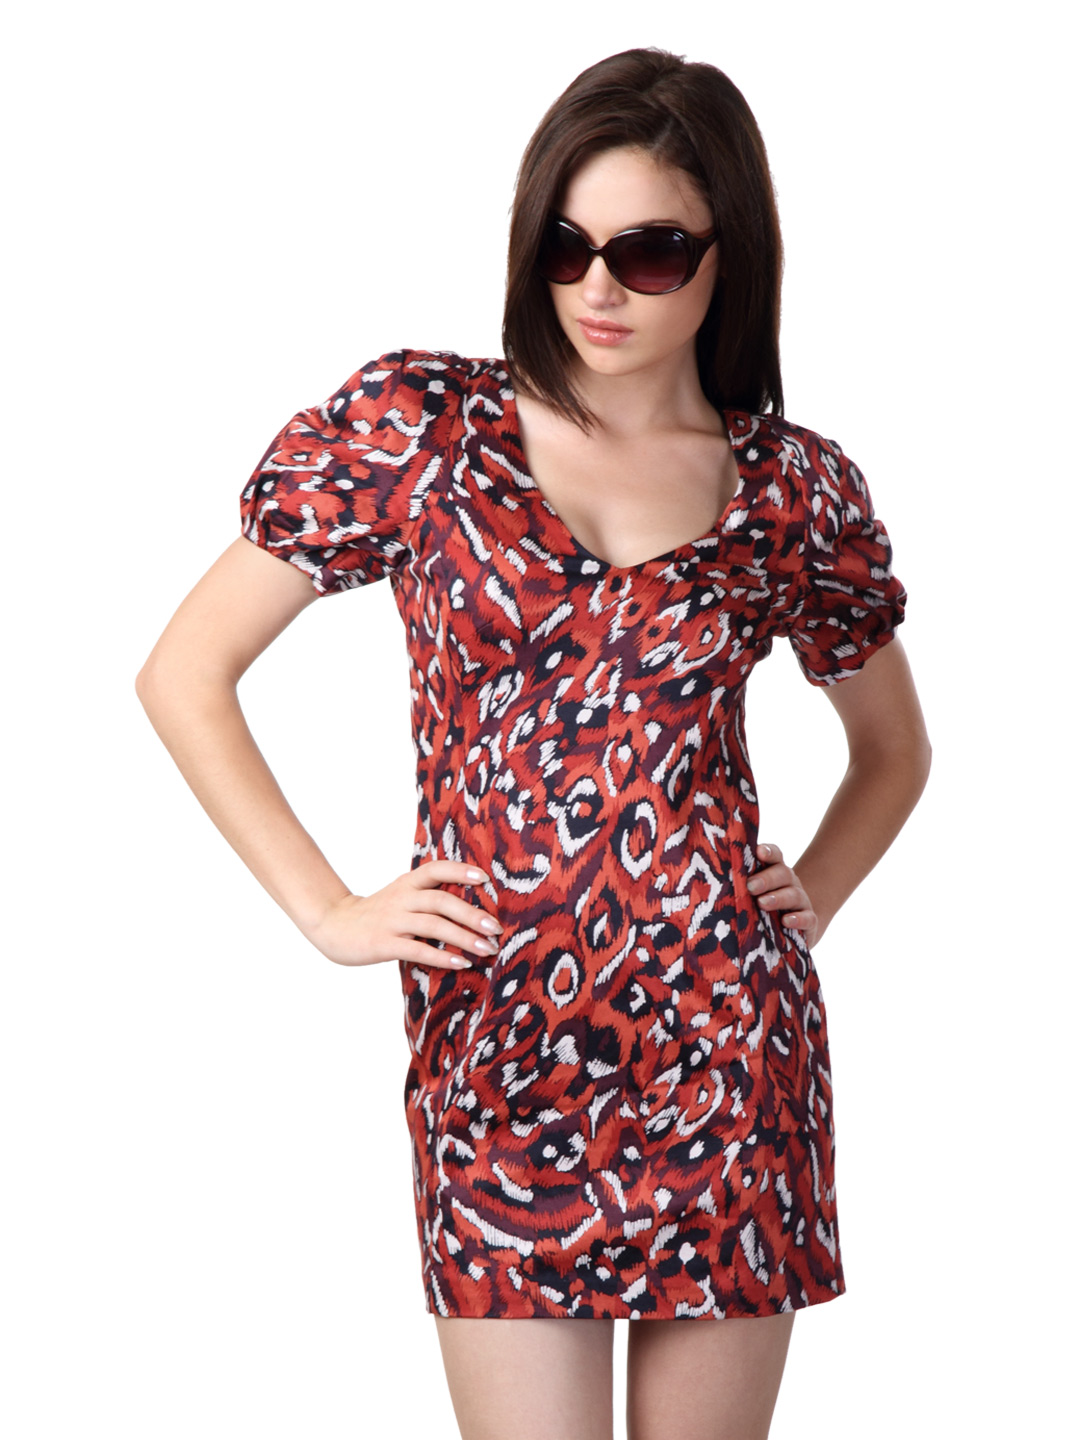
French Connection Women Red Dress
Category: Apparel / Dress / Dresses
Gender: Women
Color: Red
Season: Summer 2012
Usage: Casual